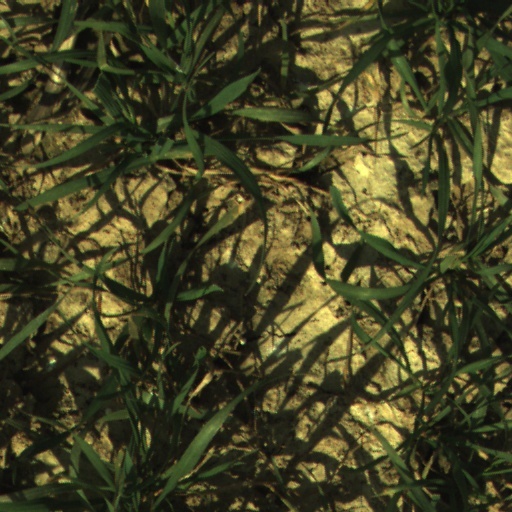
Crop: wheat